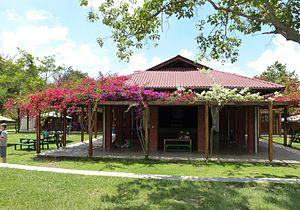
L'école internationale de Moshi est un établissement d'enseignement fondé en 1969 situé, dans le nord de la Tanzanie, sur deux campus, l'un à Moshi et l'autre à Arusha. Les élèves ont entre trois et dix-neuf ans. Cette institution comporte à la fois internat et externat. Reconnue, elle est régulièrement contrôlée par des organisations internationales.